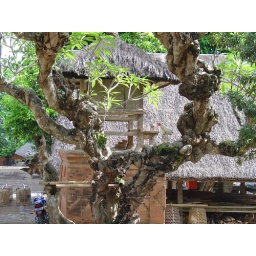
chickens fly in Bali, at least they like to spend a lot of time in trees